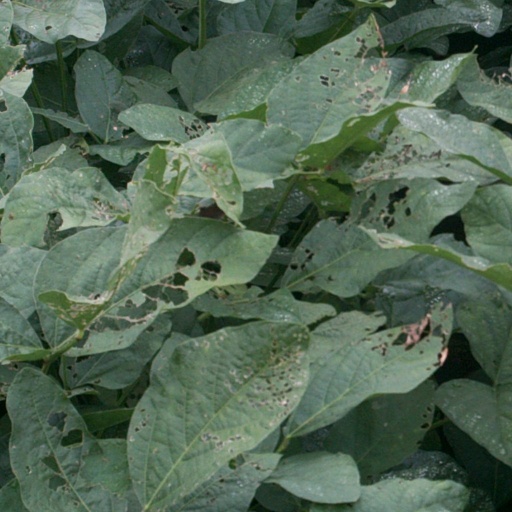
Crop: soybean